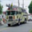
Label: truck